Stafford, Texas

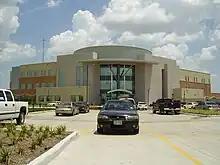
Houston Community College System Stafford building

Stafford MSD (and therefore the city) is served by the Houston Community College System. The HCCS Southwest College includes the Stafford Campus at 10041 Cash Road. In spring 2012, the enrollment at the Stafford Campus was 8,139. Stafford is also home to North American University, a small private university with an enrollment of roughly 800 students.